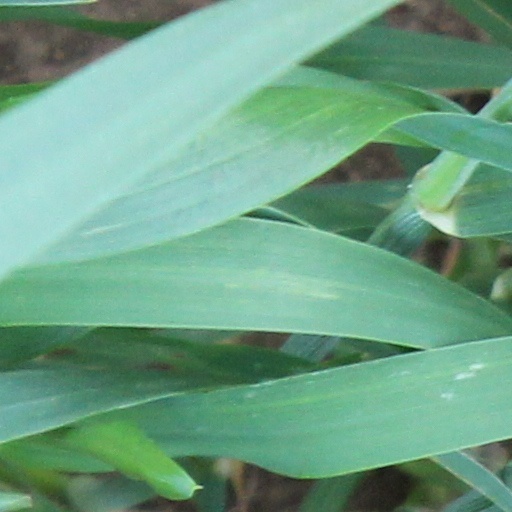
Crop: wheat